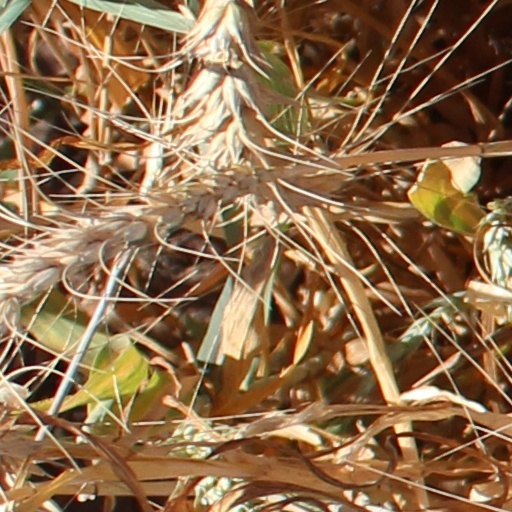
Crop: wheat